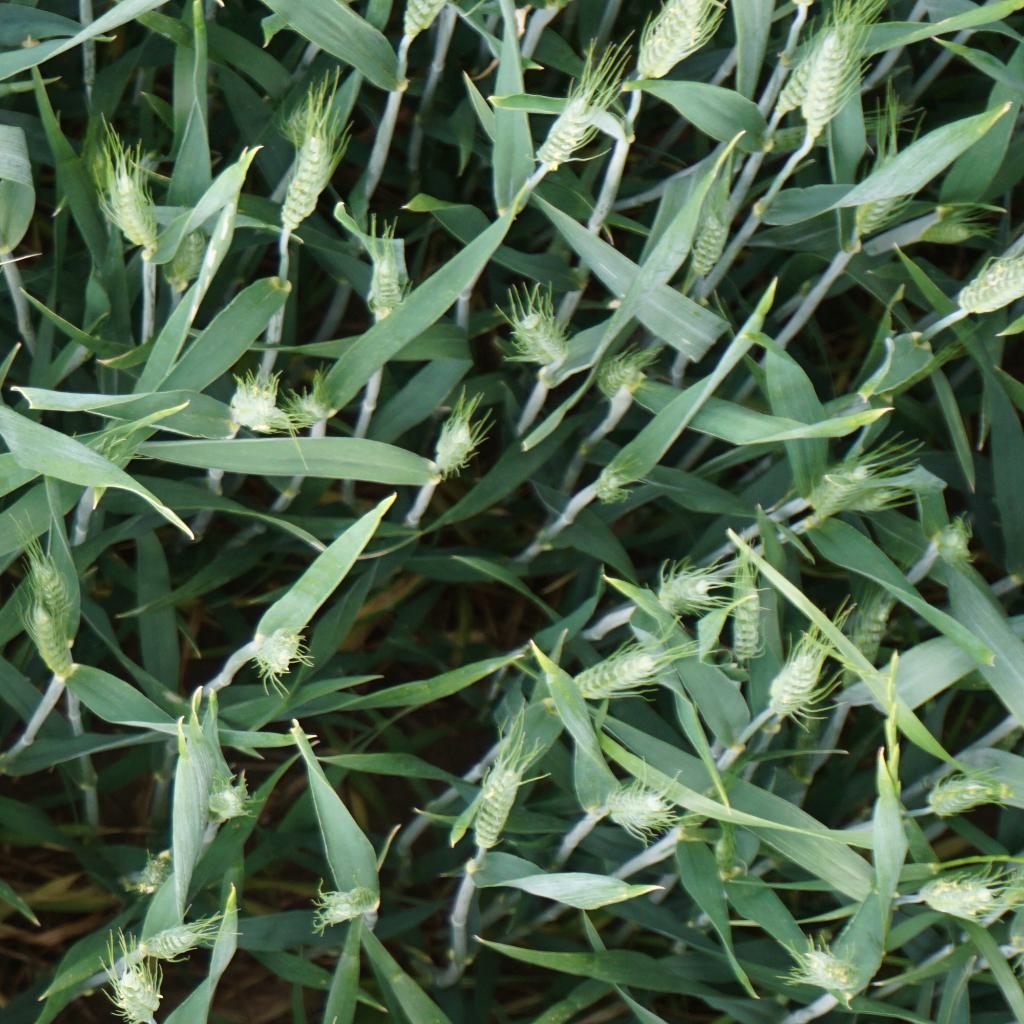
Country: France
Location: Gréoux
Wheat development stage: Post-flowering